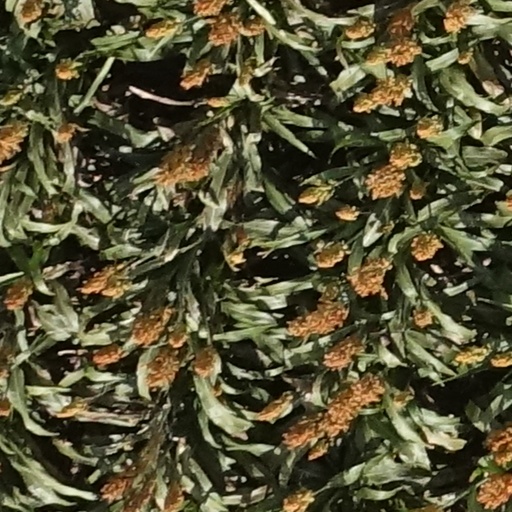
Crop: sorghum